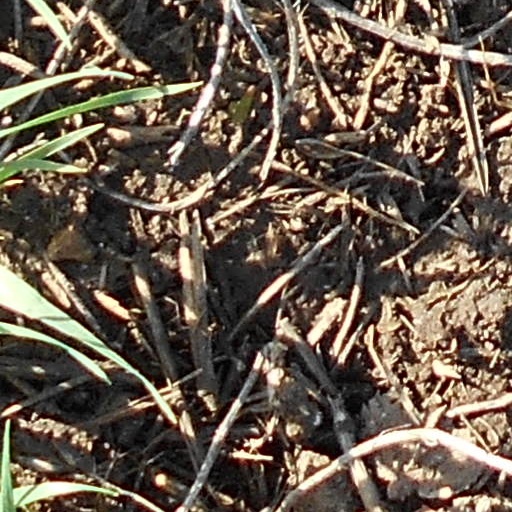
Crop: wheat